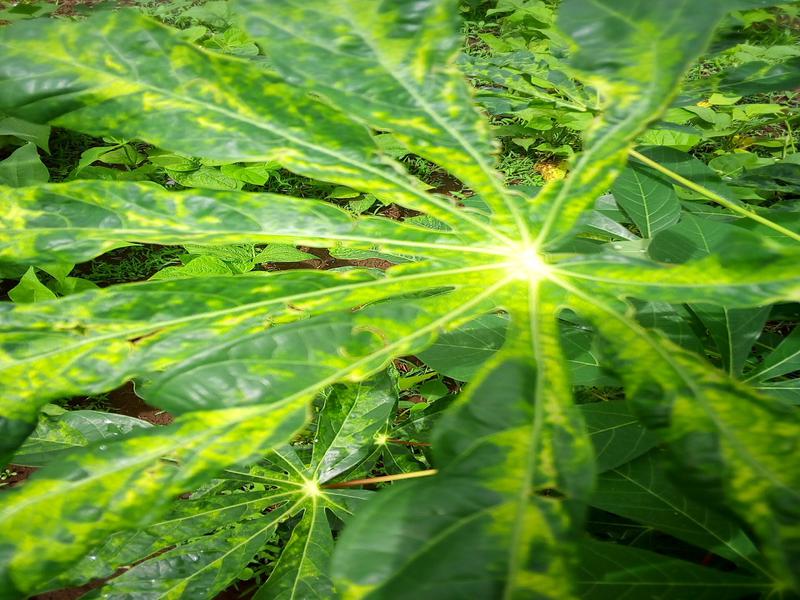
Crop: cassava
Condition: mosaic_disease